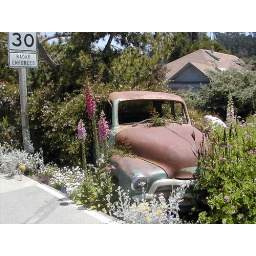
Rusted truck buried in a flower garden in front of a garden shop in Cambria.